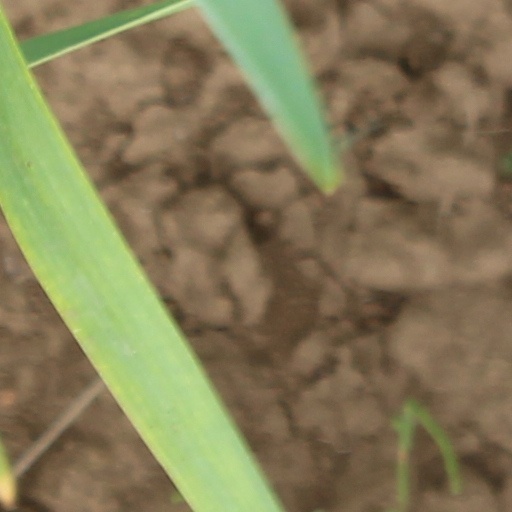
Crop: wheat